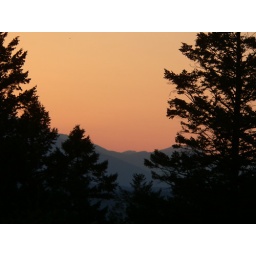
A nice sunset from the back of our villa. The trees frame the mountains in the distance.